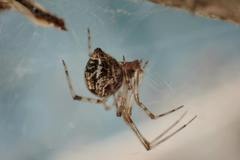
Species: Parasteatoda_tepidariorum